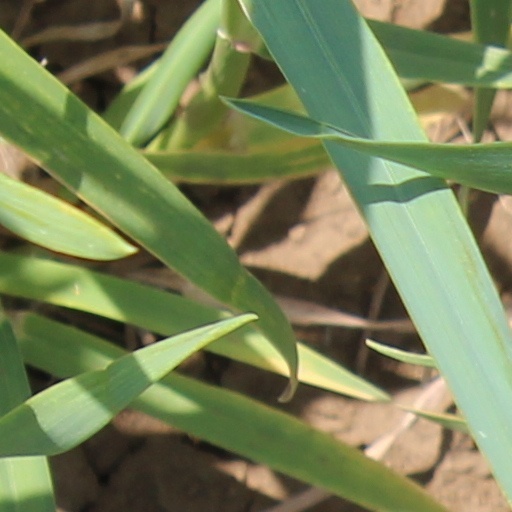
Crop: wheat